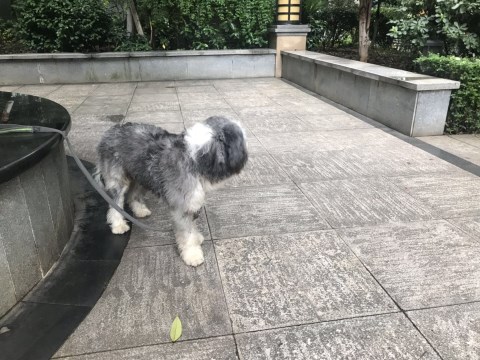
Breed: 257-n000108-Old_English_sheepdog